Jacques de Taxi

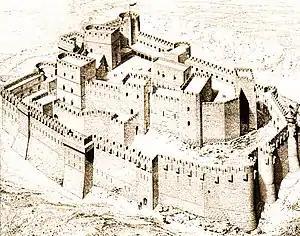
Artist's impression in 1871 of the Krak des Chevaliers, showing its 13th century "Zwinger" system around the inner ward

In September 1285, Jean de Villiers was elected Grand Master after the death of Nicolas Lorgne. De Villiers, who had been Prior of France since 1282, remained in France to deal with the many problems of the Order. It was then Jacques de Taxi, as Grand Commander, who became Lieutenant "ad interim" of the Grand Master, perhaps through 27 June 1286, while awaiting the arrival of the Grand Master in the Holy Land.